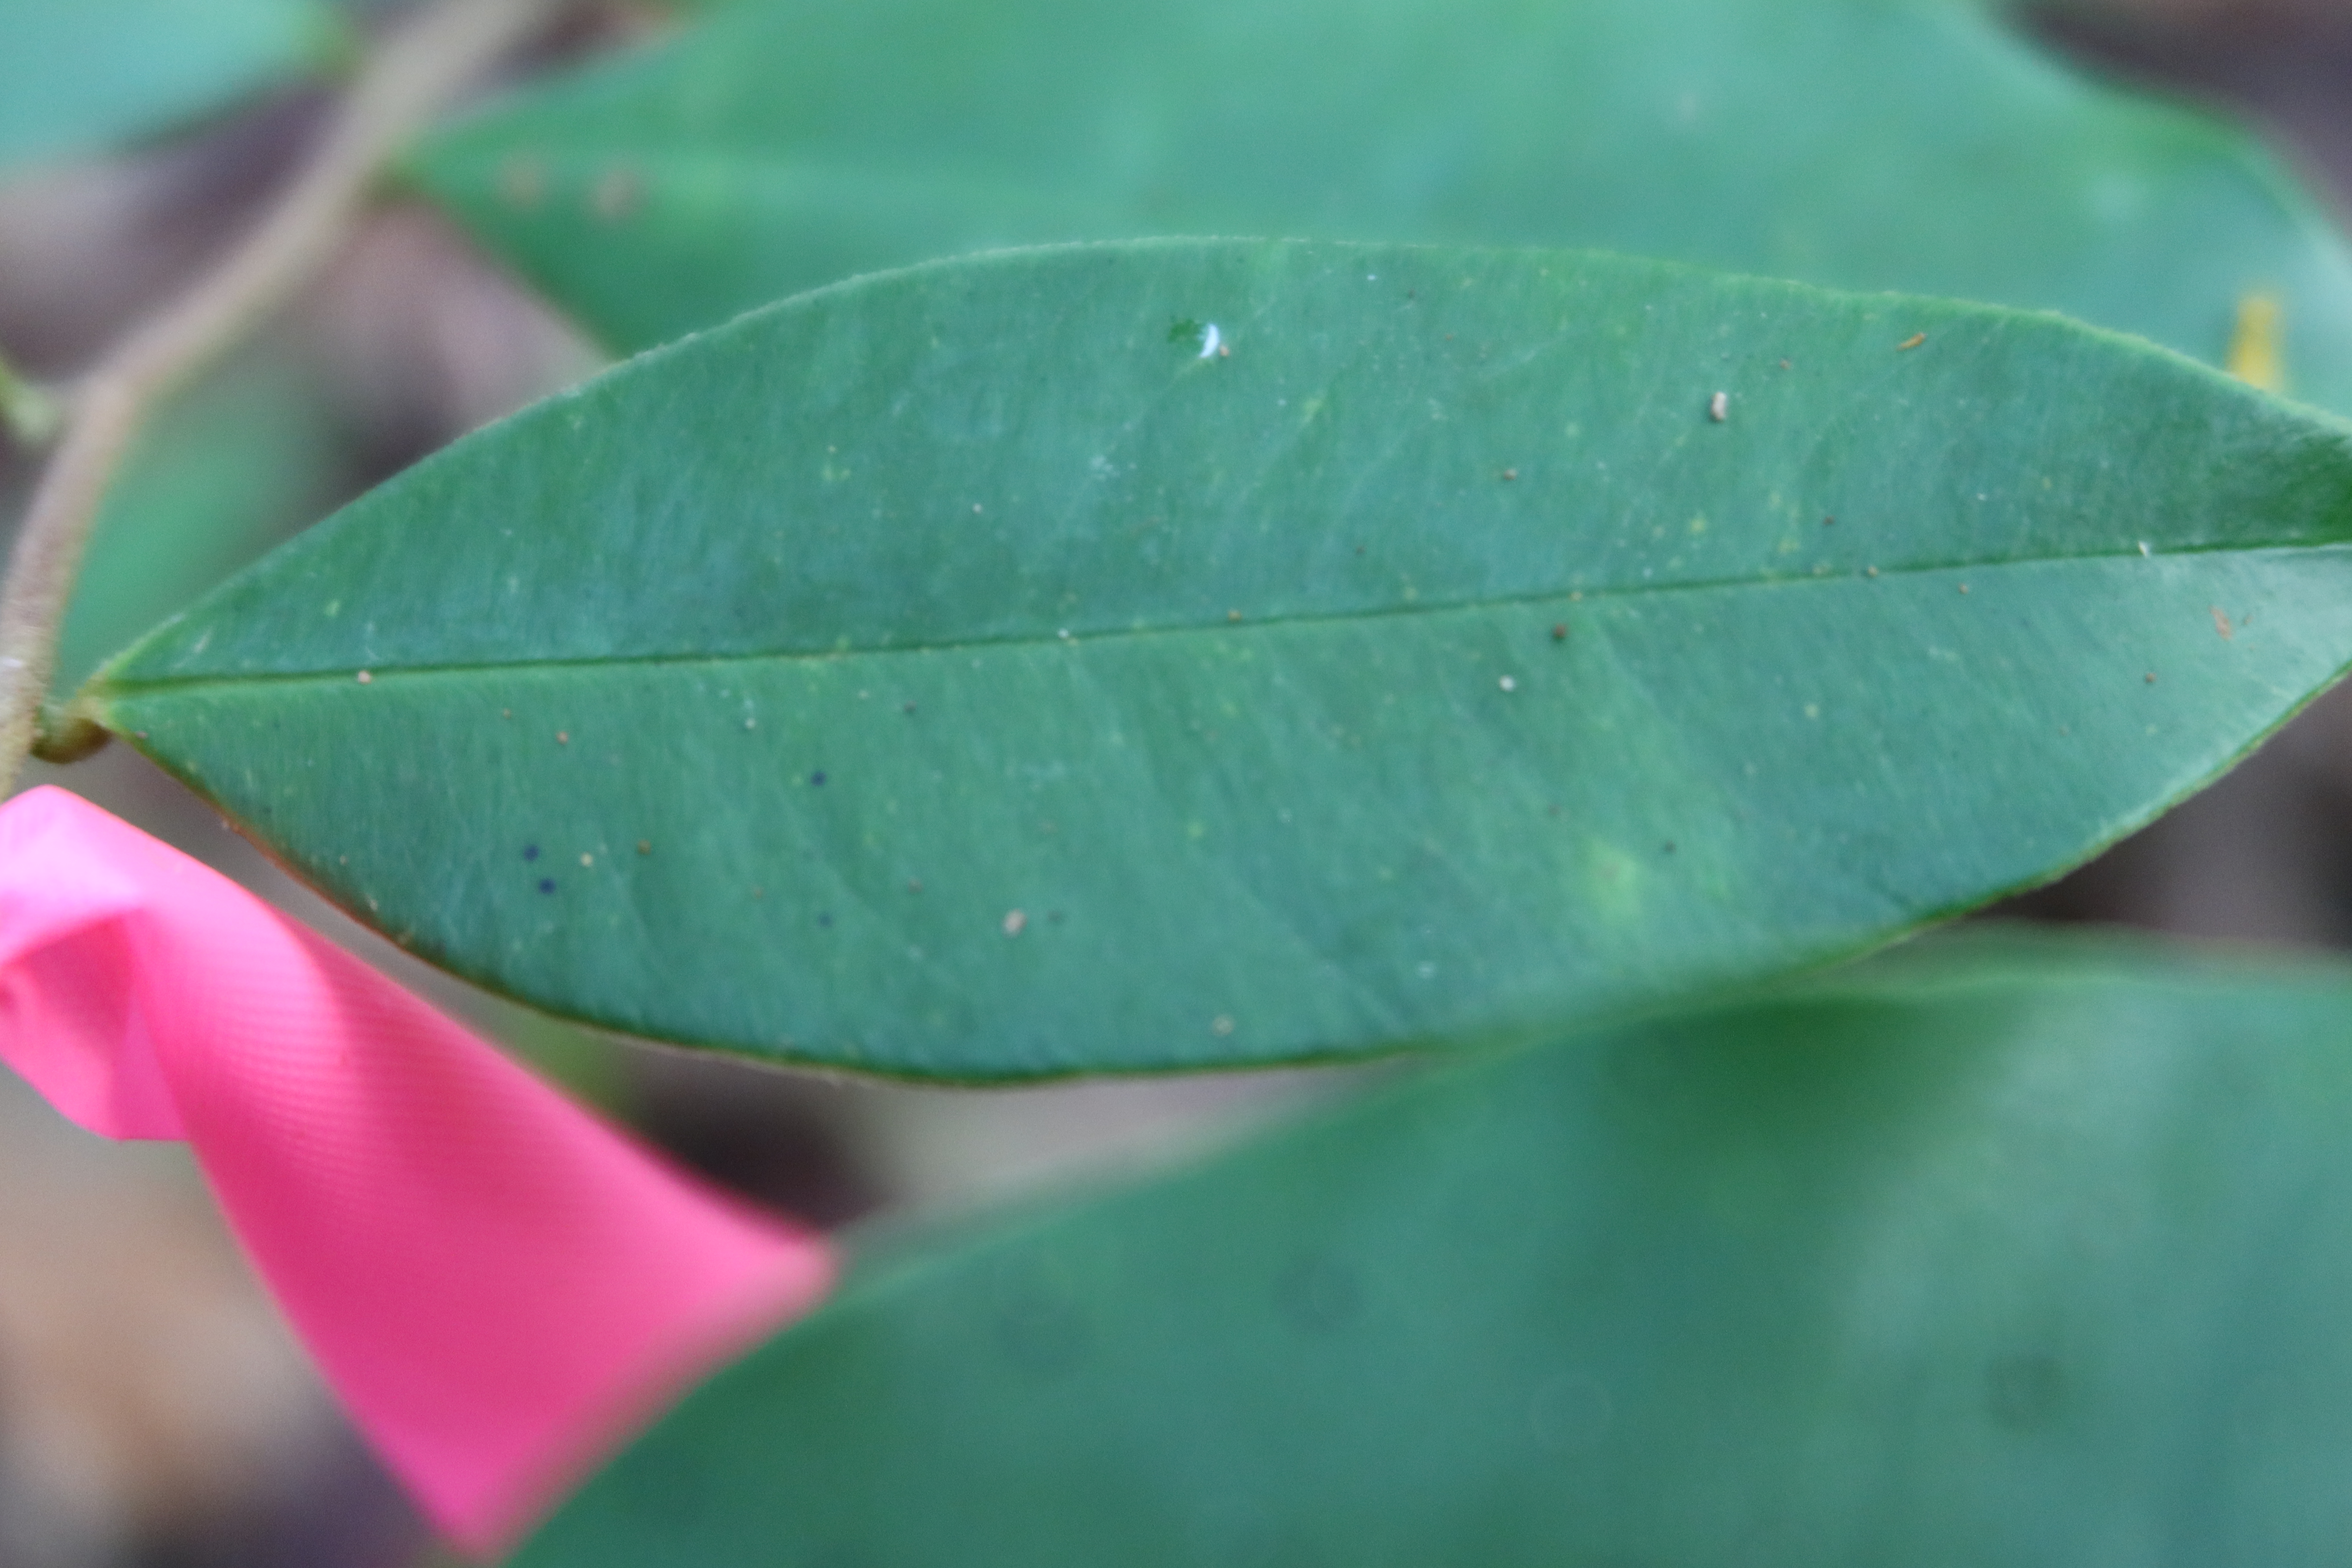
Label: Black spots